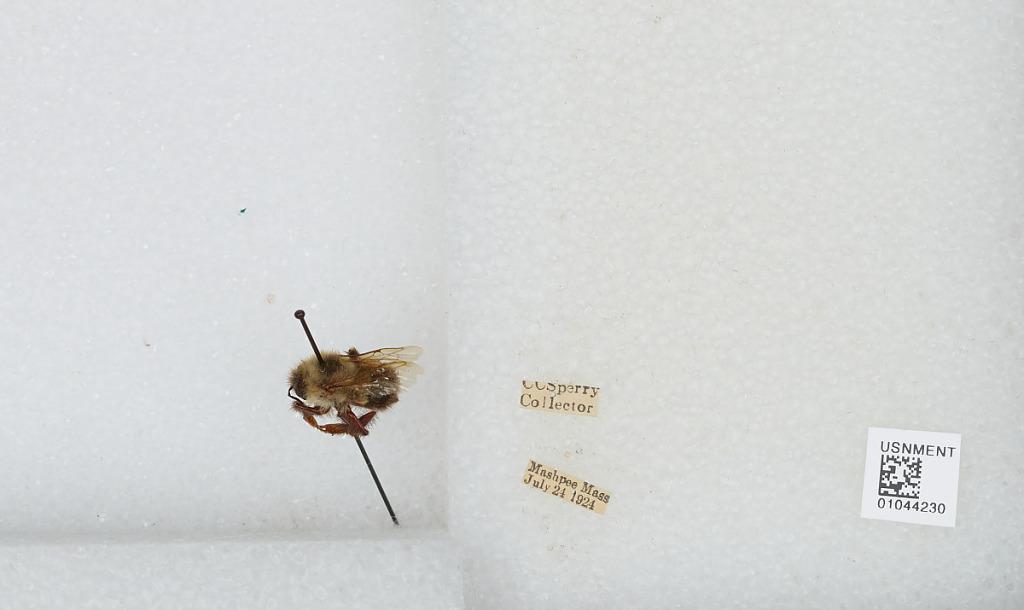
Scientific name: Bombus sp.
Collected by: C. Sperry
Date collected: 1924-7-24
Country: United States
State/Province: Massachusetts
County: Barnstable
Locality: Mashpee
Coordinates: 41.6483, -70.4817